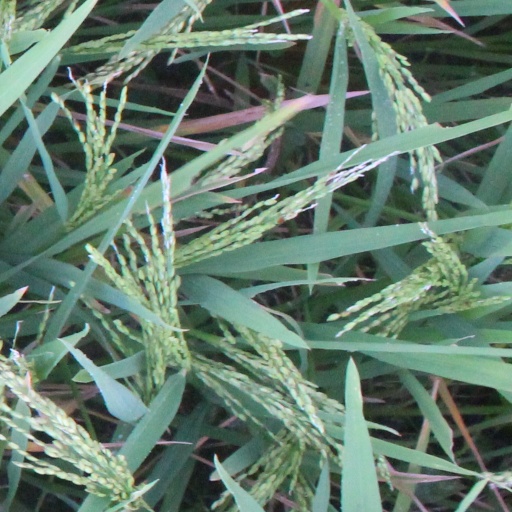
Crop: rice